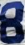
Number: 8